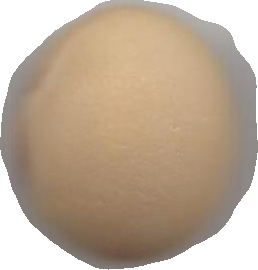
Variety: Grobogan